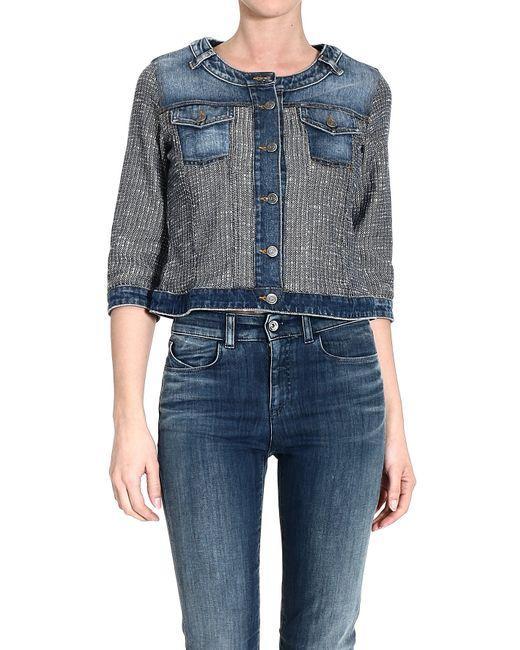
Ein langärmeliges Baumwollhemd mit Denim-Futter, U-Ausschnitt, gepaart mit Denim-Jeans